Obinwanne Okeke

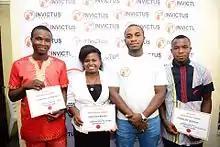
Okeke seen here in 2016 with winners of the Invictus Foundation scholarship.

In 2018, he was featured on BBC's Focus on Africa and described as an "inspiring" entrepreneur. He was also a regular contributor to "Forbes Africa" magazine where he shared his thoughts on entrepreneurship and investment in Africa.